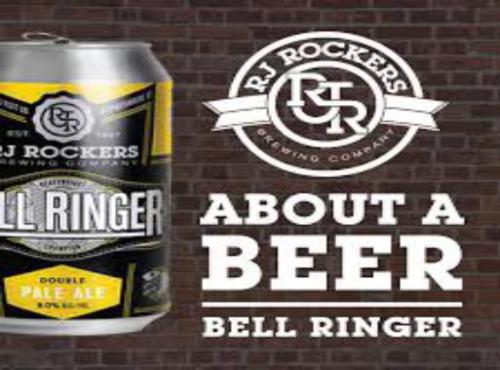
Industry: Food